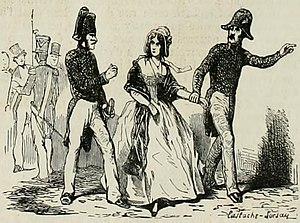
Arrestation d’Élise Sergent à la sortie du bal Mabille le dimanche 25 mai 1845
Marie Élisabeth Sergent, généralement appelée Lise ou Élise Sergent, est une danseuse et courtisane célèbre des dernières années de la Monarchie de juillet. Elle est surtout connue sous le sobriquet de reine Pomaré, emprunté à la reine de Tahiti Pōmare IV qui défrayait alors l’actualité politique par ses démêlés avec la France.